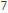
Number: 7